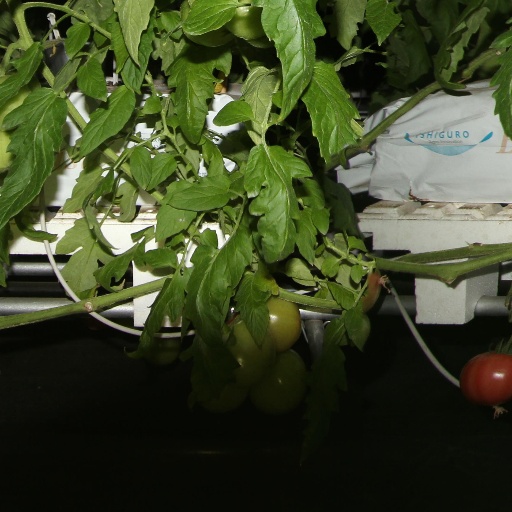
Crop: tomato